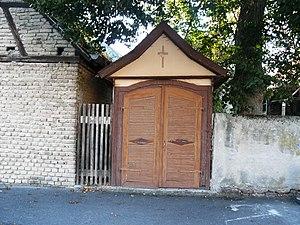
Chapelle rurale fermée
Schwobsheim est une commune française située dans le département du Bas-Rhin, en région Grand Est.